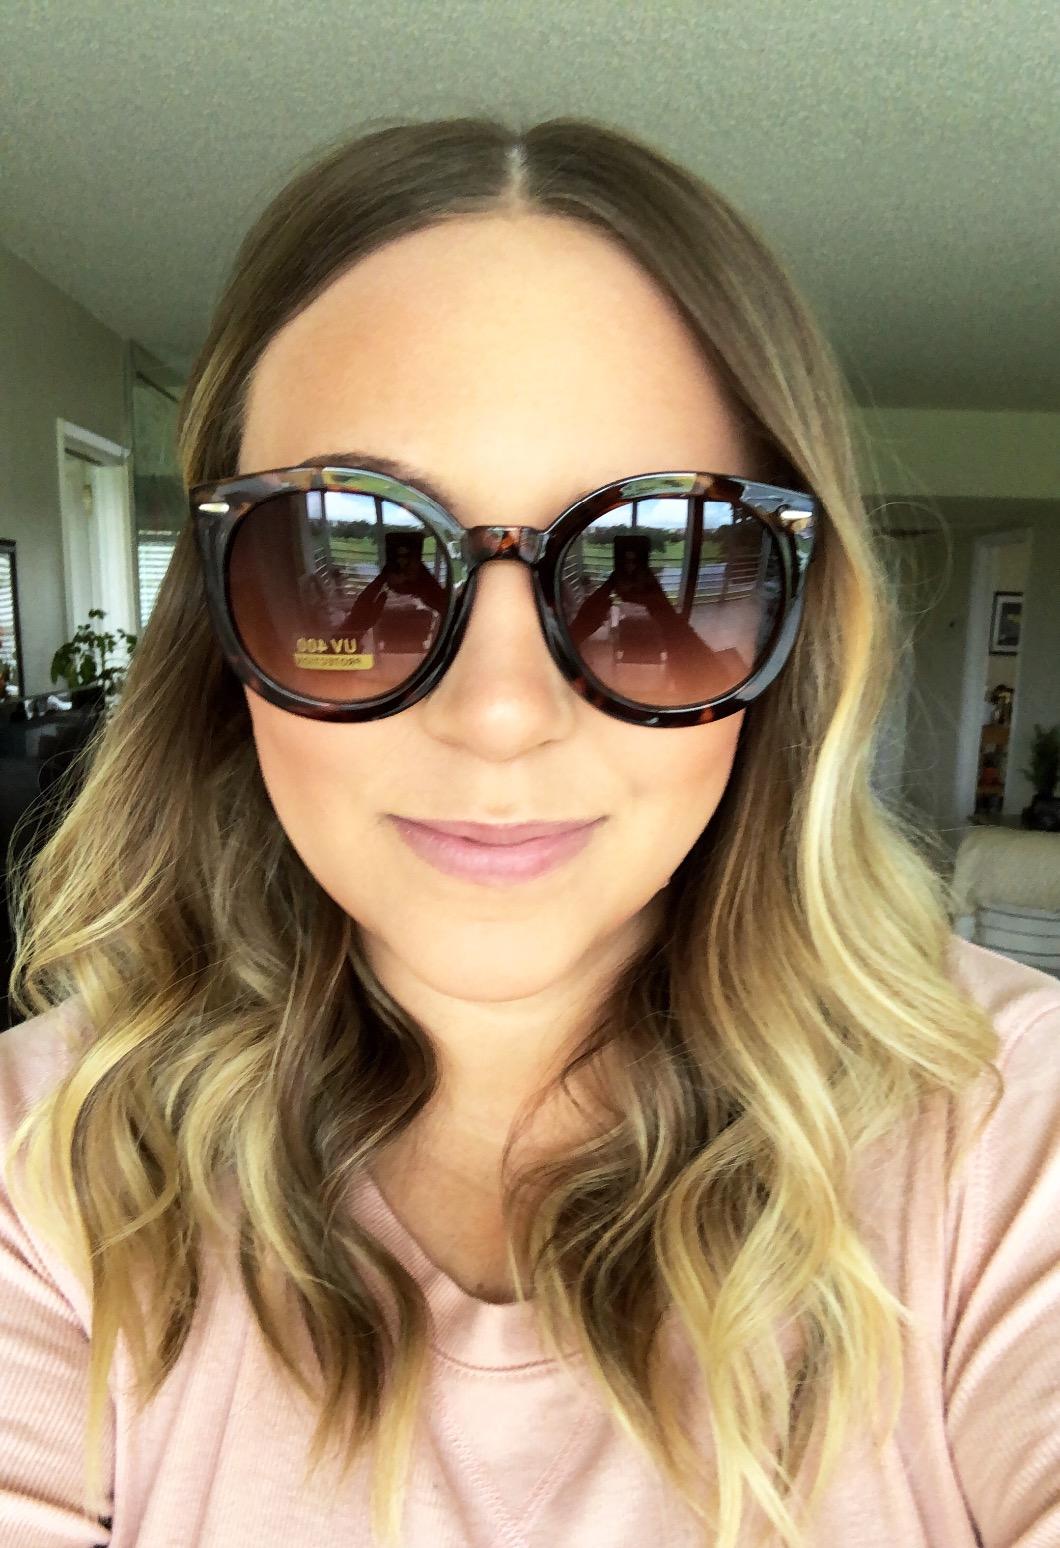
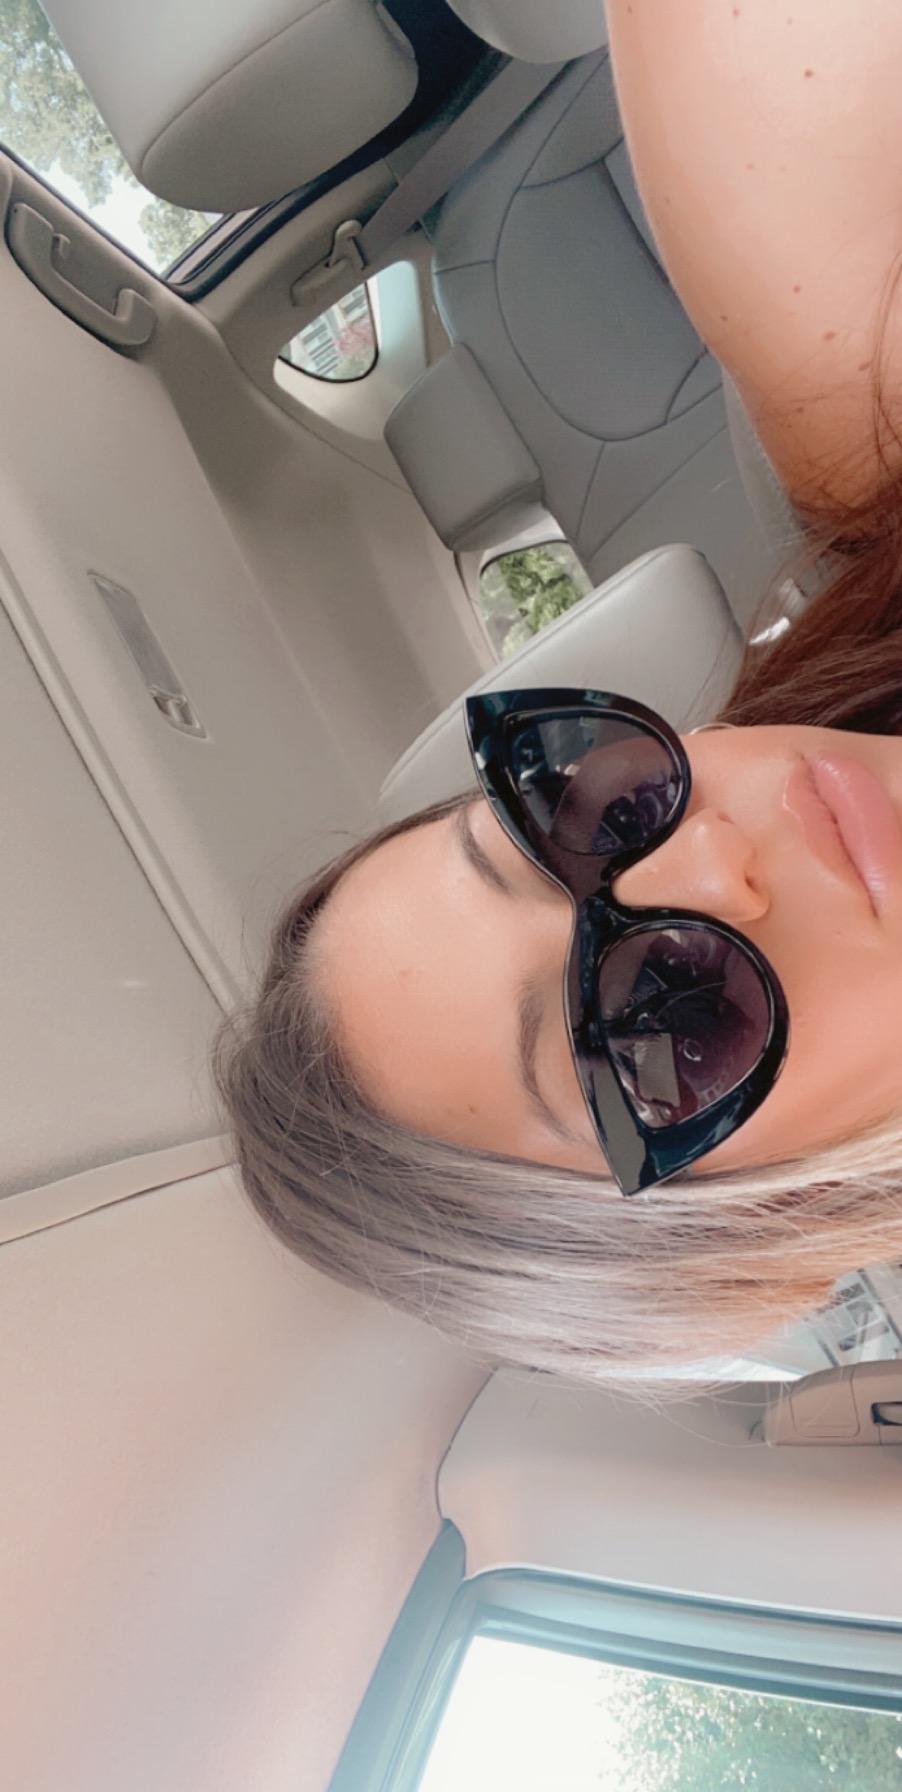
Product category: accessories_sunglasses
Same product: no